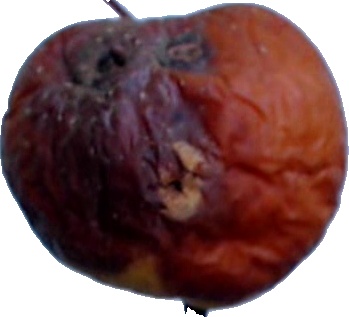
Label: apple_rotten_1